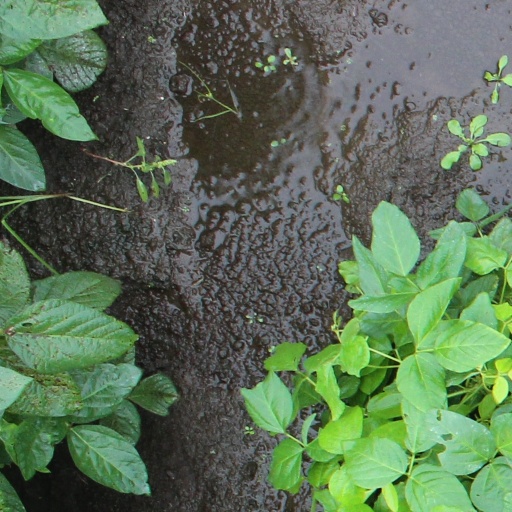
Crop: soybean